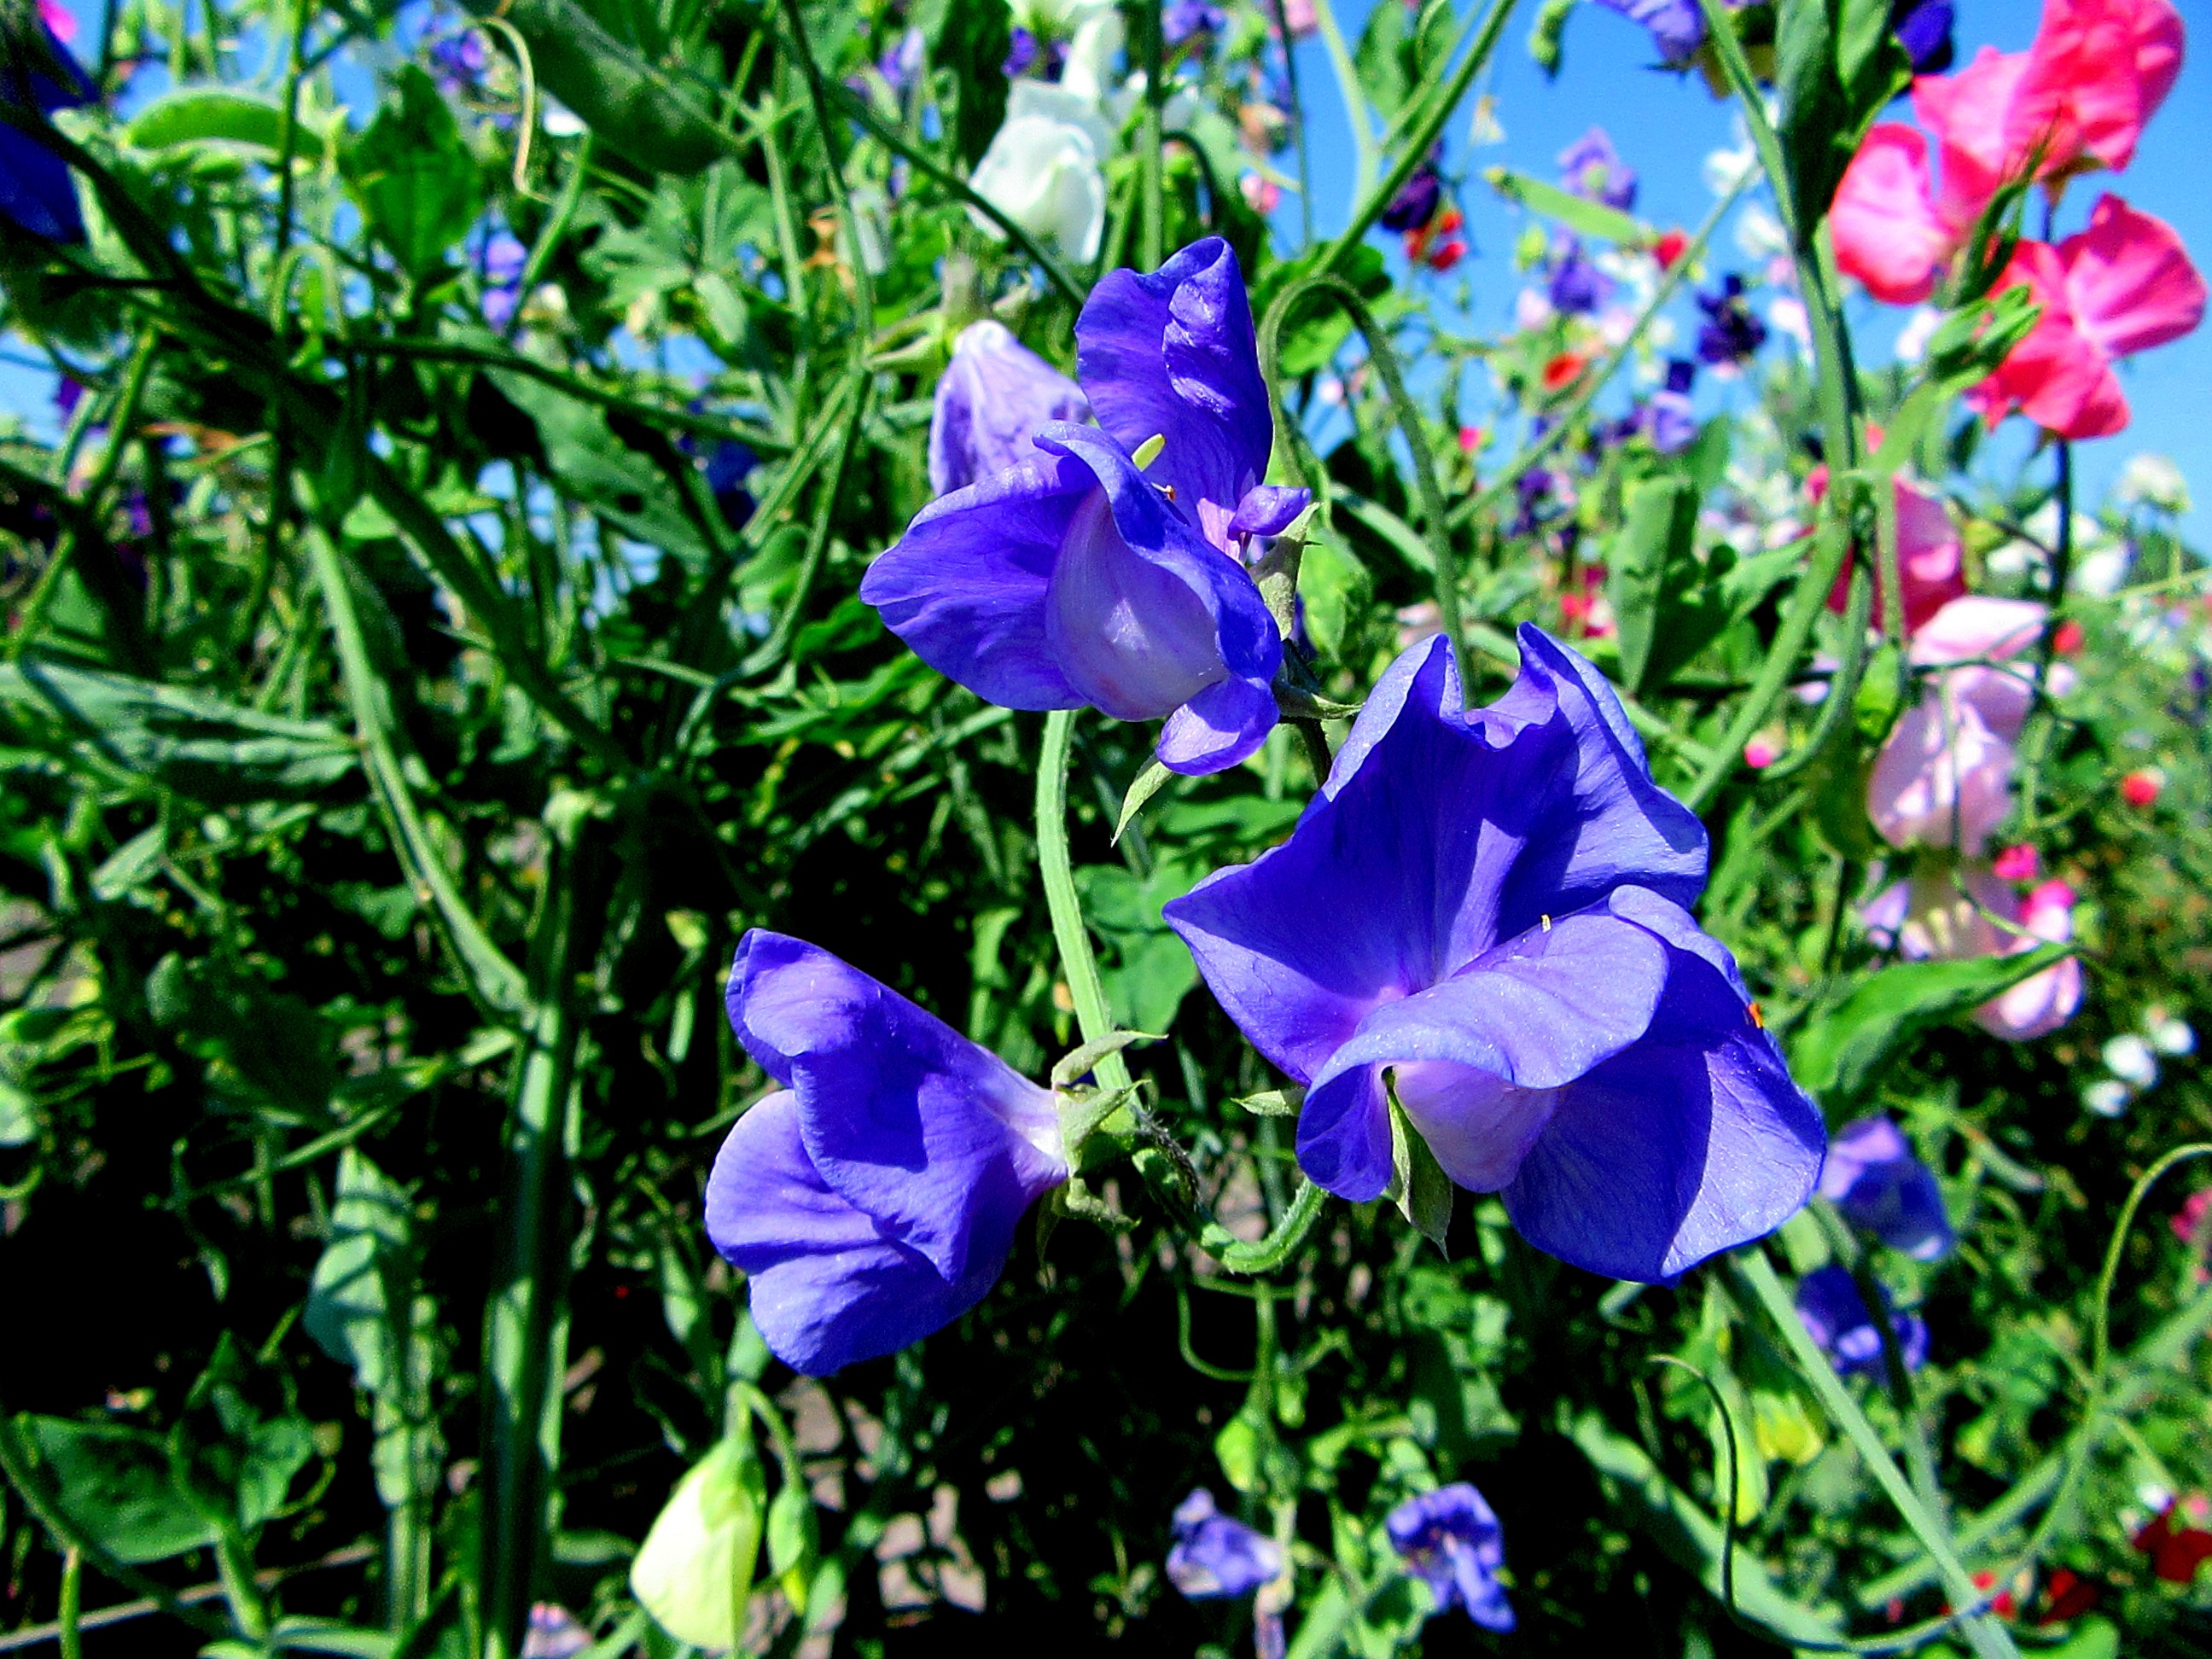
nature, plant, flower, petal, bloom, summer, garden, flora, plants, blue sky, wildflower, flowers, morning glory, bellflower, flowering plant, bellflower family, harebell, lathyrus, annual plant, land plant, morning glory family